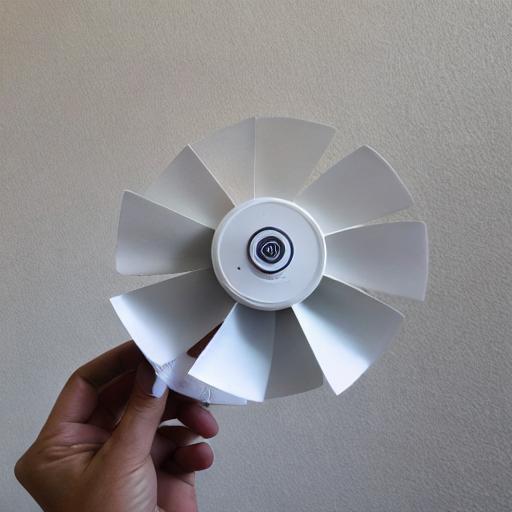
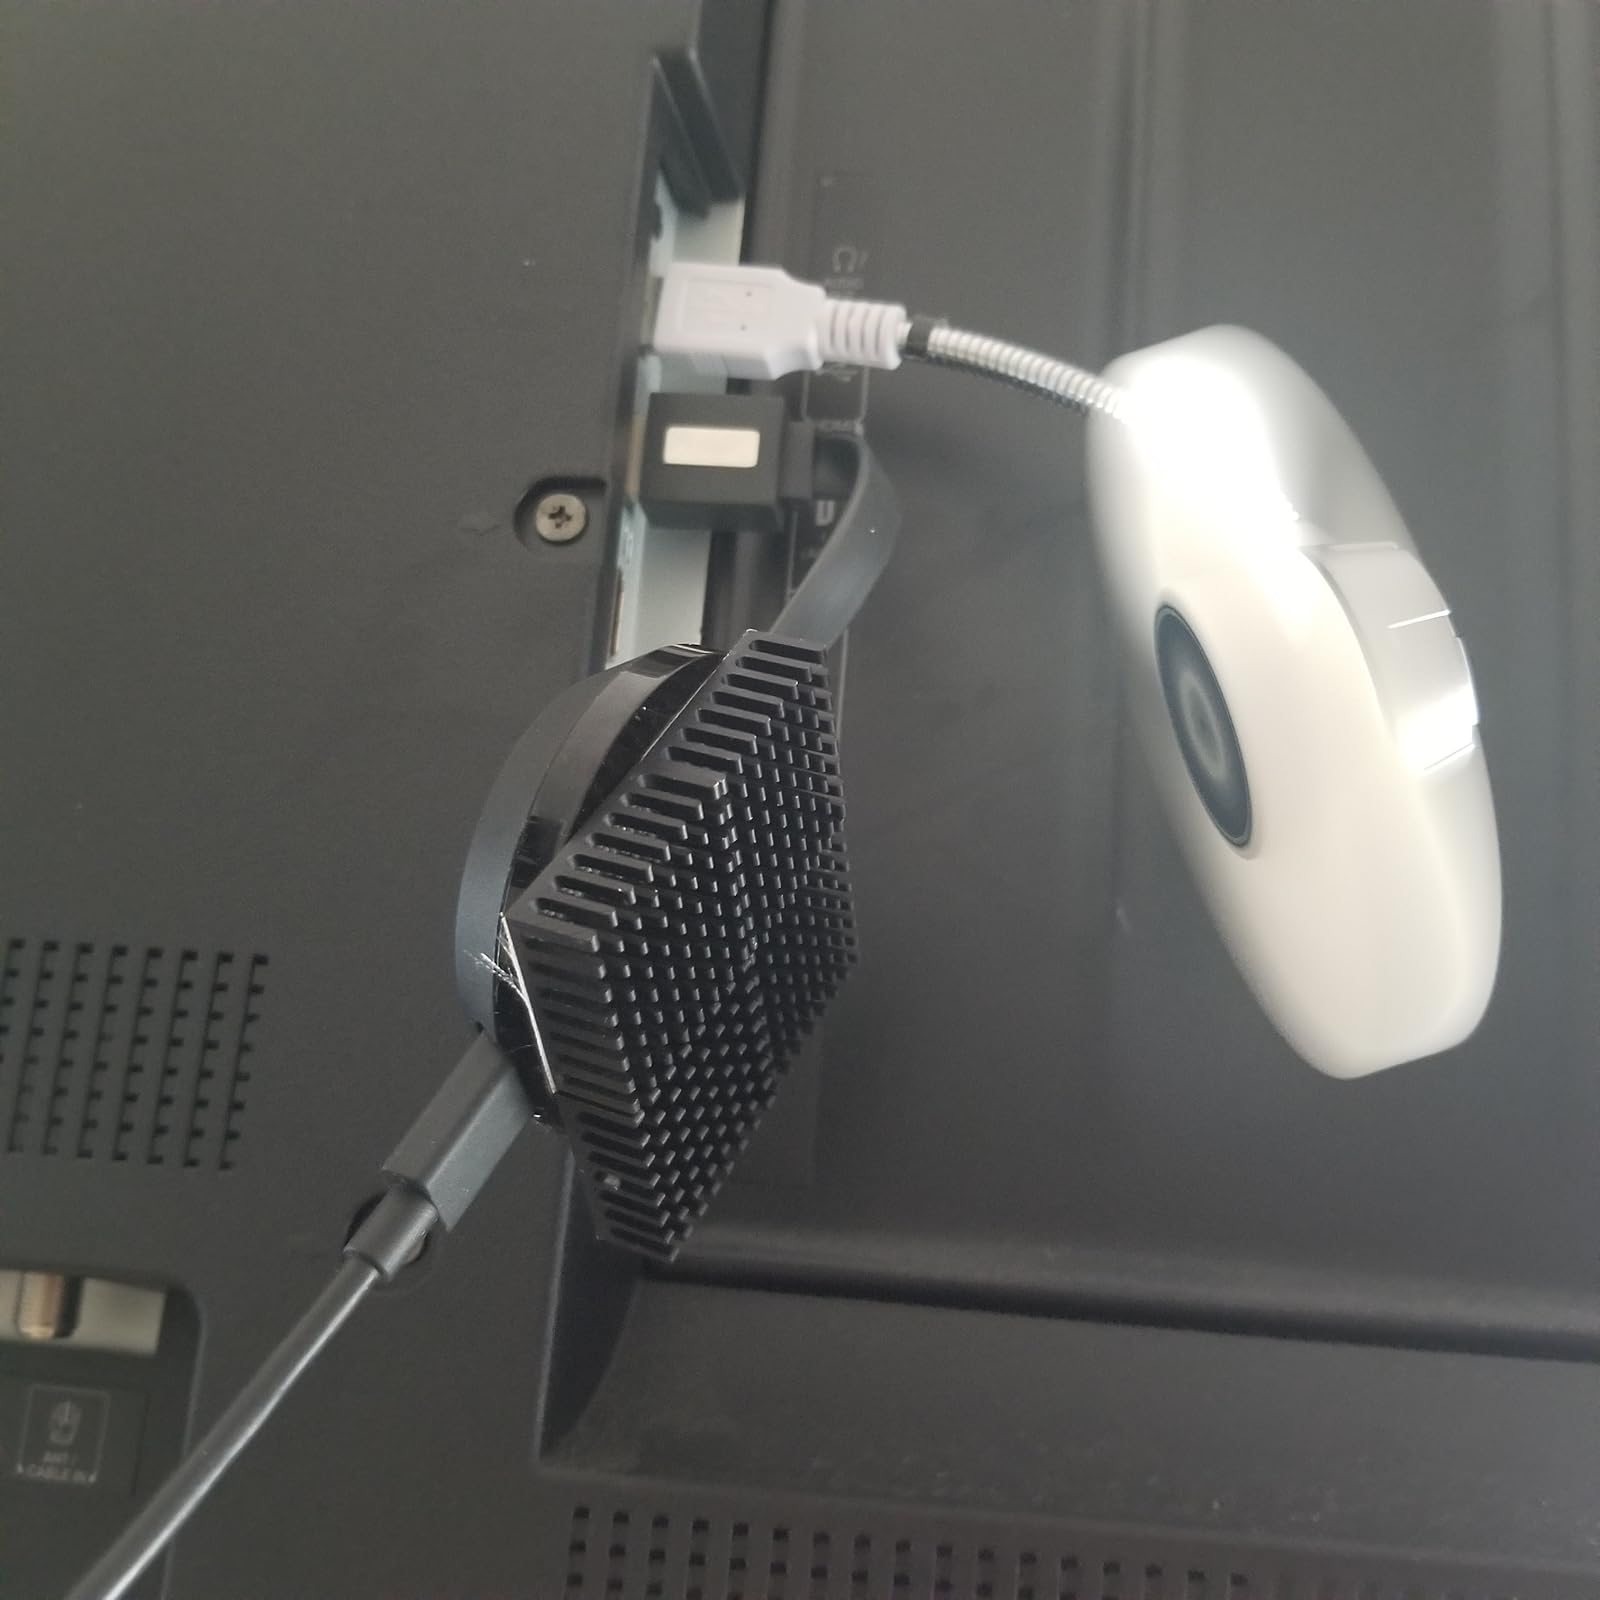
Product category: fan
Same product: no